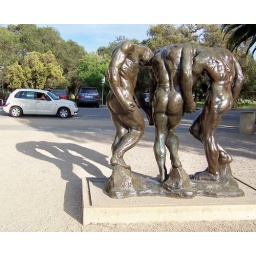
person in white car taking drive by art pix...